Wendy Davis (politician)

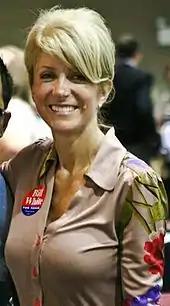
As a Texas State Senator

In 2008, running as a Democrat, Davis narrowly defeated incumbent Republican Senator Kim Brimer for Texas's 10th Senate district, which includes portions of Tarrant County, Texas, despite a legal challenge against her candidacy by the state Republican Party. Davis was re-elected in 2012, defeating a challenge from Mark M. Shelton, a Fort Worth pediatrician and Republican member of the Texas House of Representatives, who would seek the 10th district seat again in 2014.